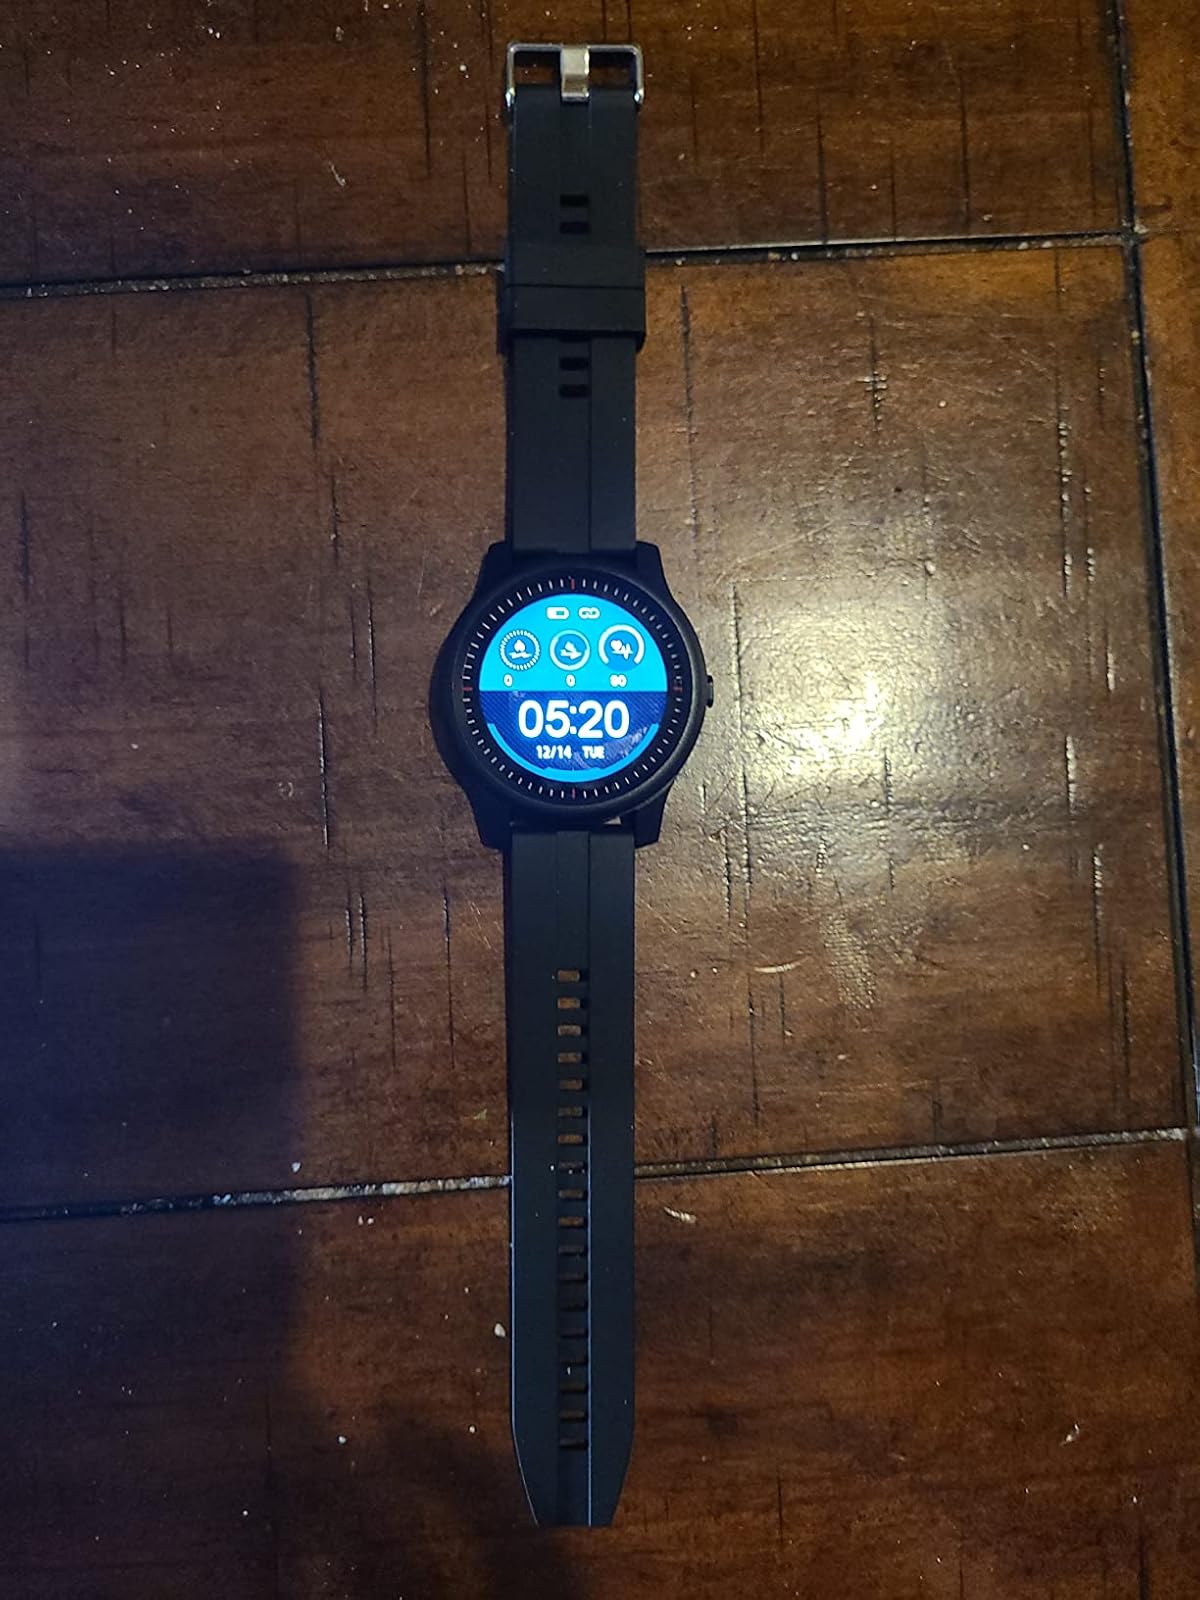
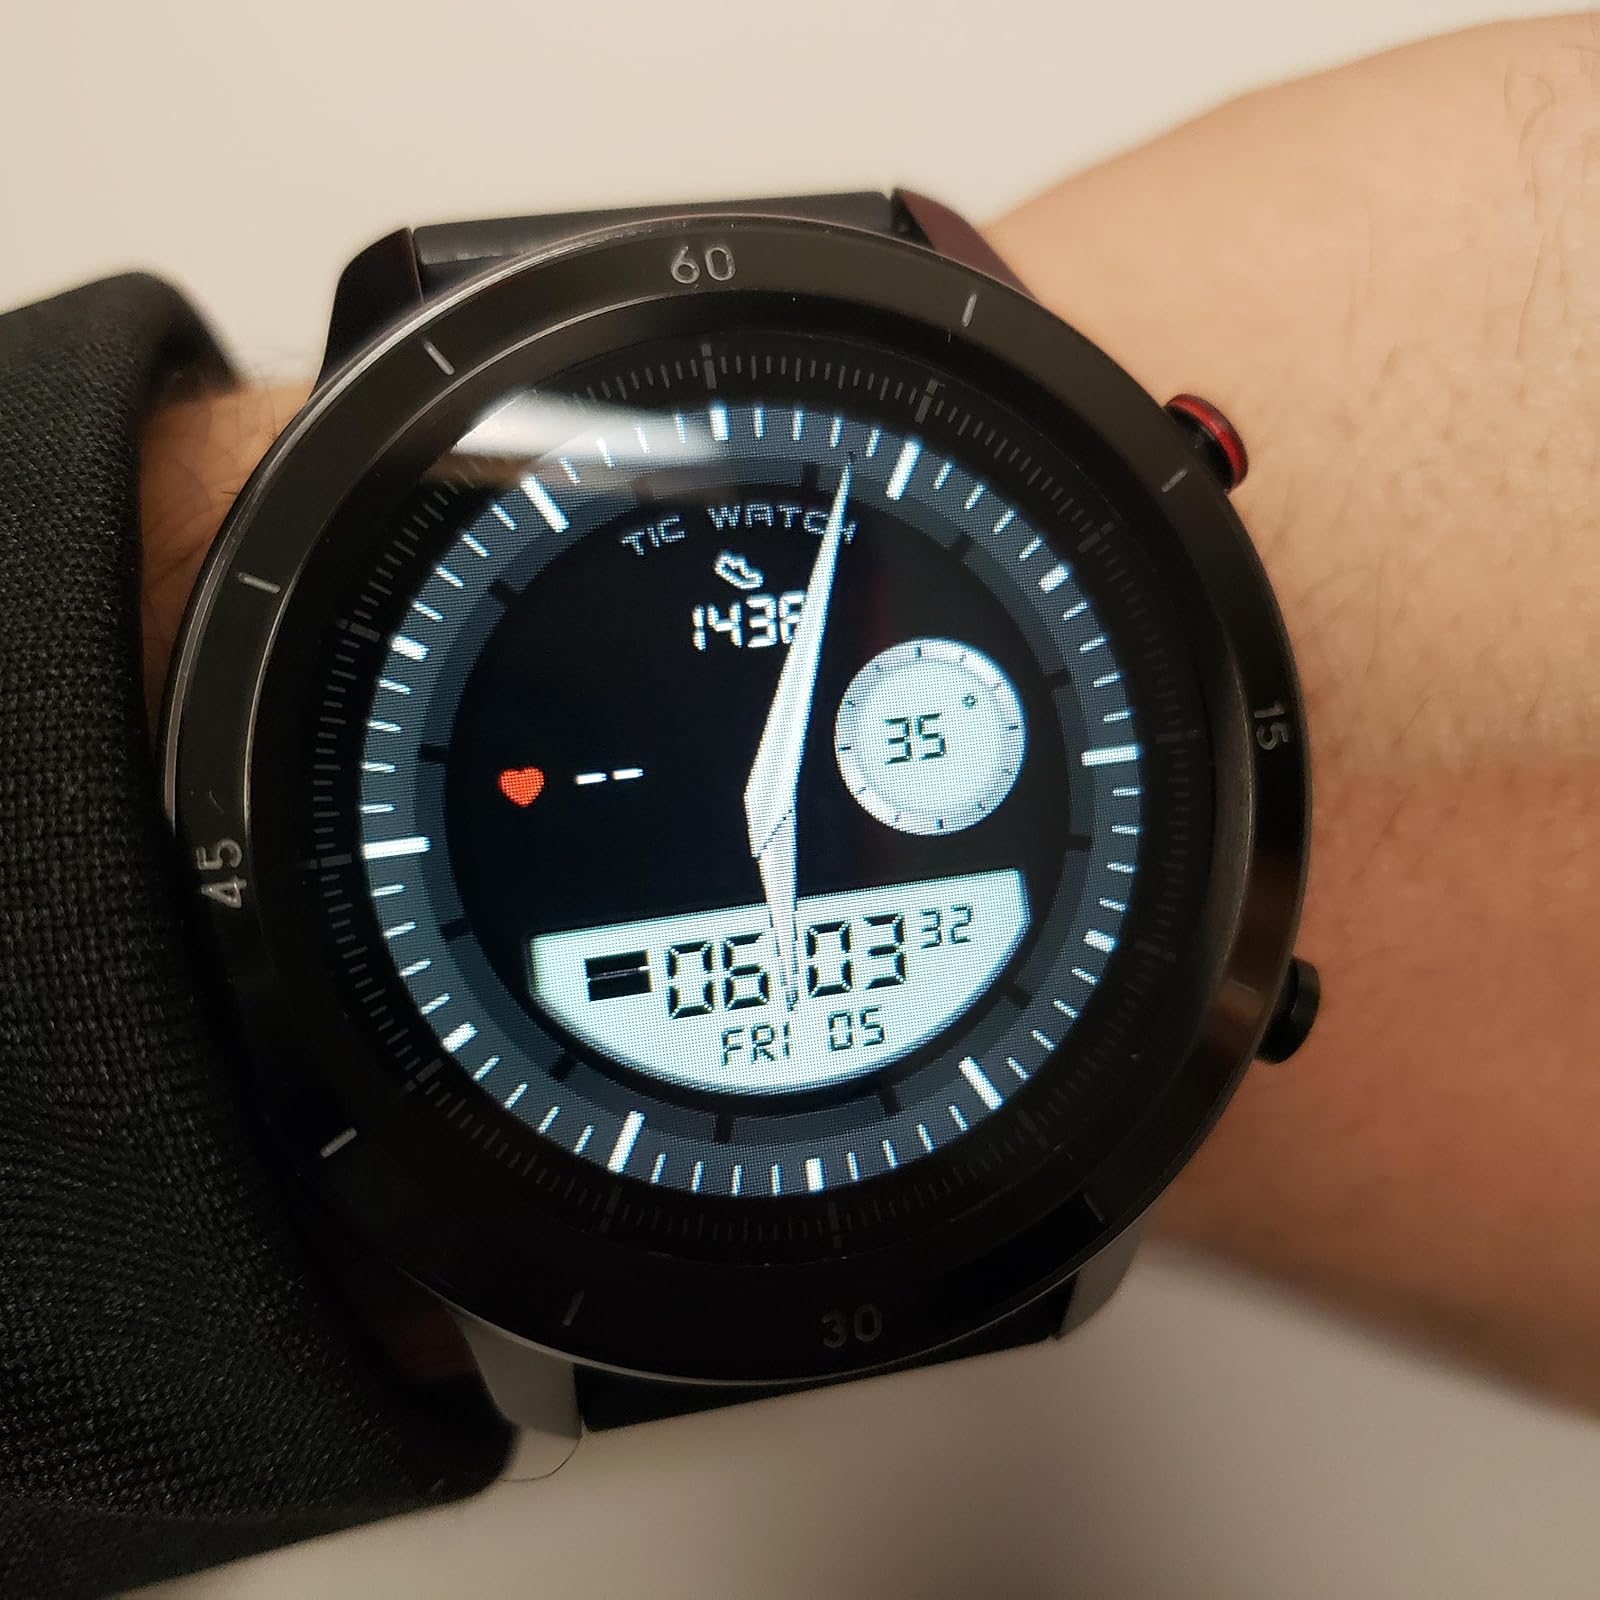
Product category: smartwatch
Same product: no